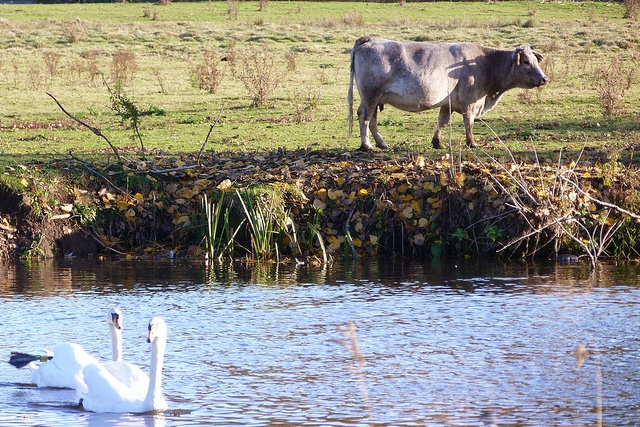
A cow that is walking by a small body of water.
A cow standing next to a body of water with swans in it.
A cow walking by a creek with two swans swimming in it.
A pond with two swans and grass with a cow.
A cow standing along side of a river on a  grass field.